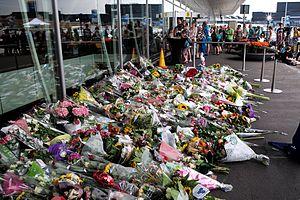
Le 17 juillet 2014, le Boeing 777-200ER assurant le vol 17 de Malaysia Airlines reliant Amsterdam à Kuala Lumpur est abattu en vol dans la région de Donetsk, dans l'est de l'Ukraine, où un conflit armé est alors en cours mais sans que le survol soit interdit aux avions civils. L'accident ne laisse aucun survivant parmi les 283 passagers et 15 membres de l'équipage de l'avion.